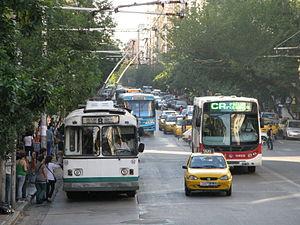
Cet article contient la liste des réseaux de trolleybus du monde classés par continent puis par pays. Les réseaux en gras sont les réseaux actuellement en service.